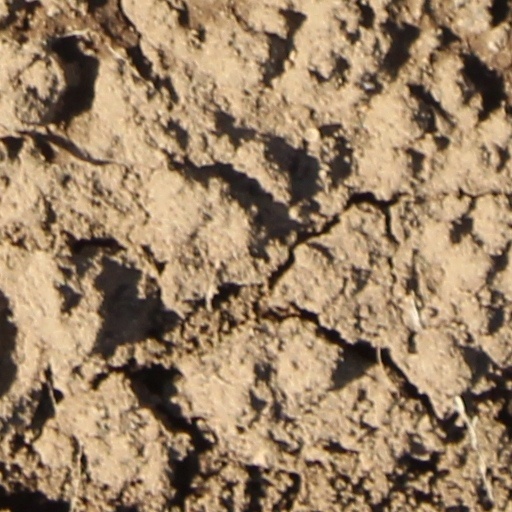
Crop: wheat